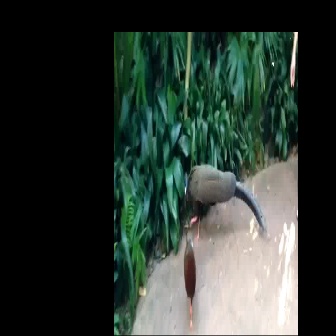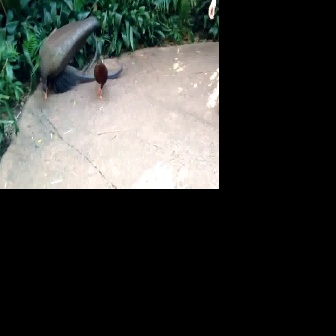
  Please identify the target specified by the bounding box [184,163,266,246] in the first image and locate it in the second image. Return the coordinates in [x_min,y_min,x_max,y_max] format.
Answer: [38,16,122,100]